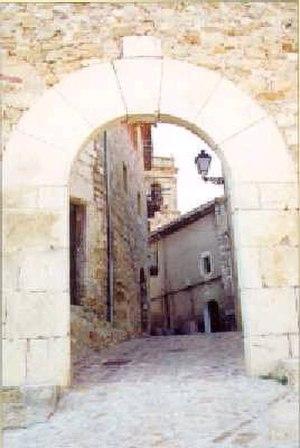
Culla est une commune d'Espagne de la province de Castellón dans la Communauté valencienne. Elle est située dans la comarque de l'Alt Maestrat et dans la zone à prédominance linguistique valencienne.